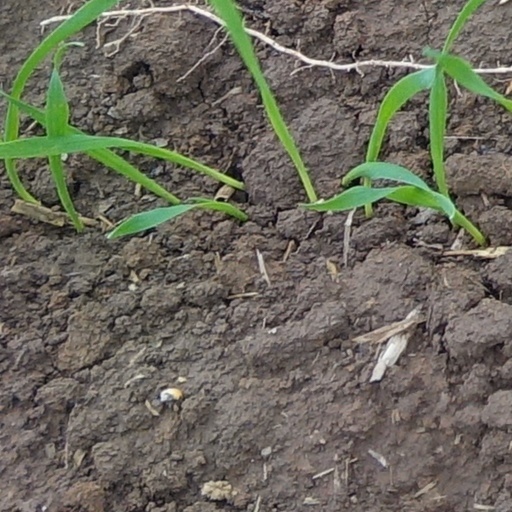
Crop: wheat